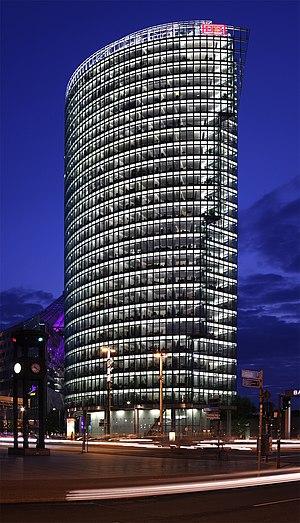
Bahn TV était une chaîne de télévision dédiée aux chemins de fer appartenant à la Deutsche Bahn, l'entreprise ferroviaire publique en Allemagne. Elle a commencé à émettre en janvier 2001 et a cessé le 31 décembre 2010. De février jusqu'au 31 décembre 2010, la chaîne avait été renommée en DB Bewegtbild.
La BahnTower est une tour de bureaux à Berlin. Située sur la Potsdamer Platz, elle héberge le siège de la Deutsche Bahn. Conçue par l'architecte américain Helmut Jahn, elle a été construite en 1998-1999. Le bâtiment, construit en verre et en acier mesure 103 mètres de haut et compte 26 étages. C'est le bâtiment situé le plus à l'est de la zone dite Sony Center. La Deutsche Bahn avait initialement prévu de déménager dans un nouveau siège social installé à proximité de la Berlin Hauptbahnhof en 2010, à la fin du bail de la tour. Ce projet semble avoir été abandonné, la DB prolongeant son contrat de location d'au moins trois ans.
La Deutsche Bahn Aktiengesellschaft, DB parfois DB AG, est l'entreprise ferroviaire publique allemande issue de la fusion entre la Deutsche Bundesbahn et la Deutsche Reichsbahn en 1994. Elle est notamment présente dans les domaines du transport de voyageurs, du transport de marchandises, et réalise la gestion et l'exploitation du réseau ferré allemand.